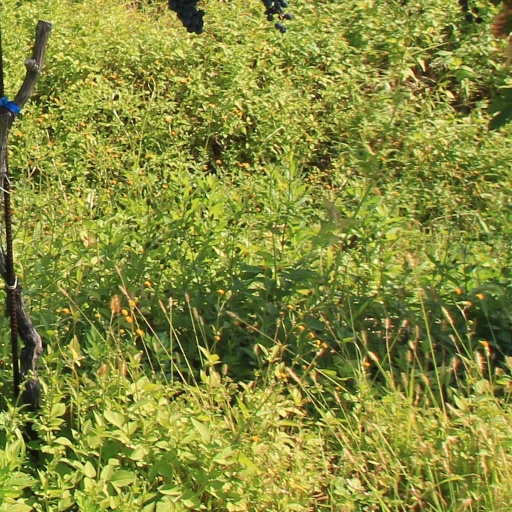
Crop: grape